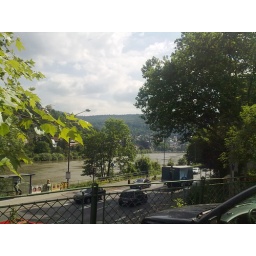
The road by the river